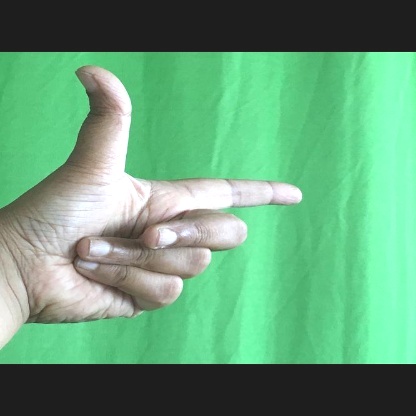
Mudra: Chandrakala